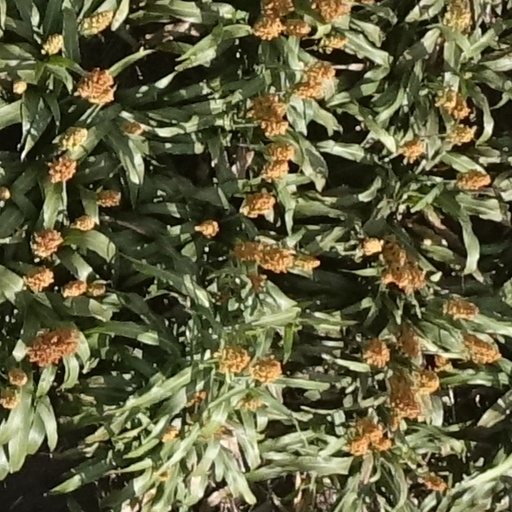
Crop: sorghum